Olsztyn Castle

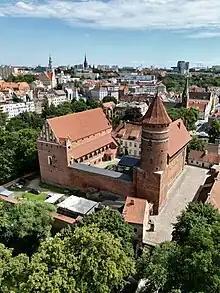
Aerial view

In 1807, the castle was the headquarters of the French command during the Eylau campaign. Napoleon Bonaparte visited the Castle on February 3, 1807, before the battle of Allenstein. In 1845, the bridge connecting the castle to the town was replaced with a levee, the ditch was removed. Between 1901 and 1911, the castle underwent various renovations; this included the change in floor levels, and arched windows in the cloister. The castle became the Museum of the Warmian-Masurian Voivodeship in 1946; apart from various exhibitions the museum also hosts the Olsztyn Artistic Summer ("Olsztyńskie Lato Artystyczne").